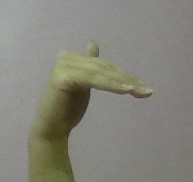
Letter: khaa